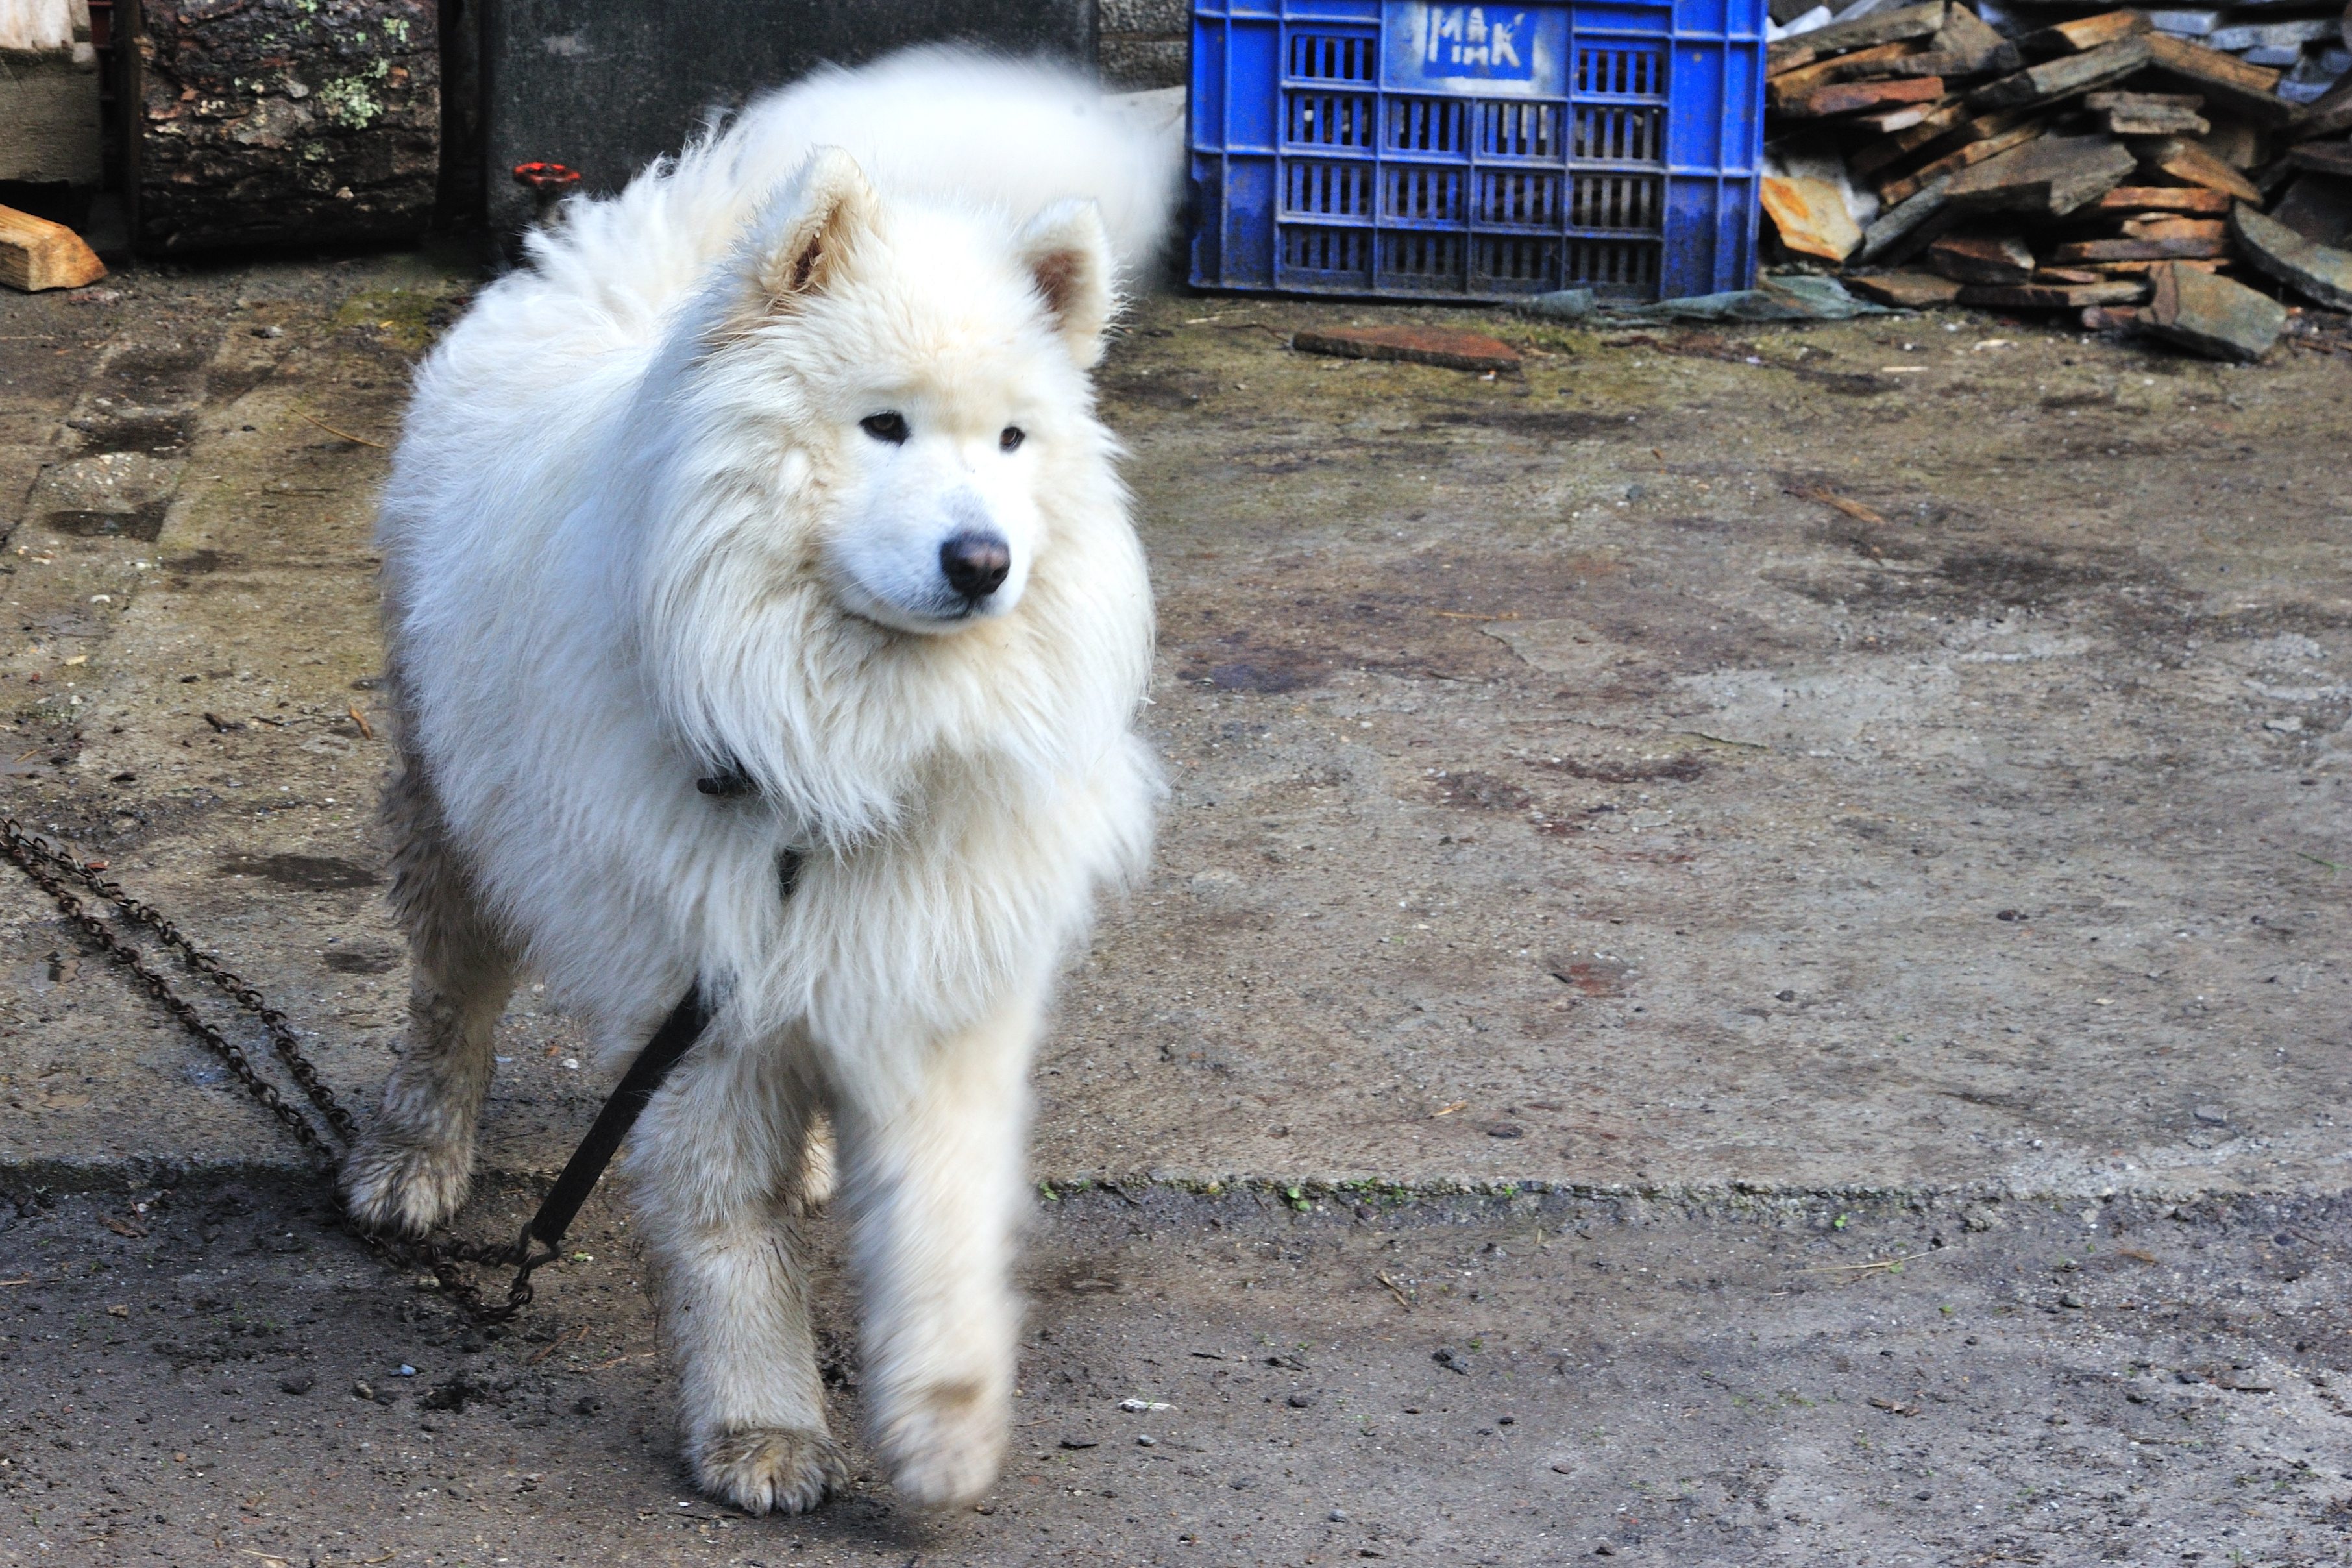
dog, mammal, vertebrate, dog breed, trigrad, samoyed, alaskan malamute, dog like mammal, wolfdog, carnivoran, dog breed group, greenland dog, west siberian laika, dog crossbreeds, eurasier, german spitz